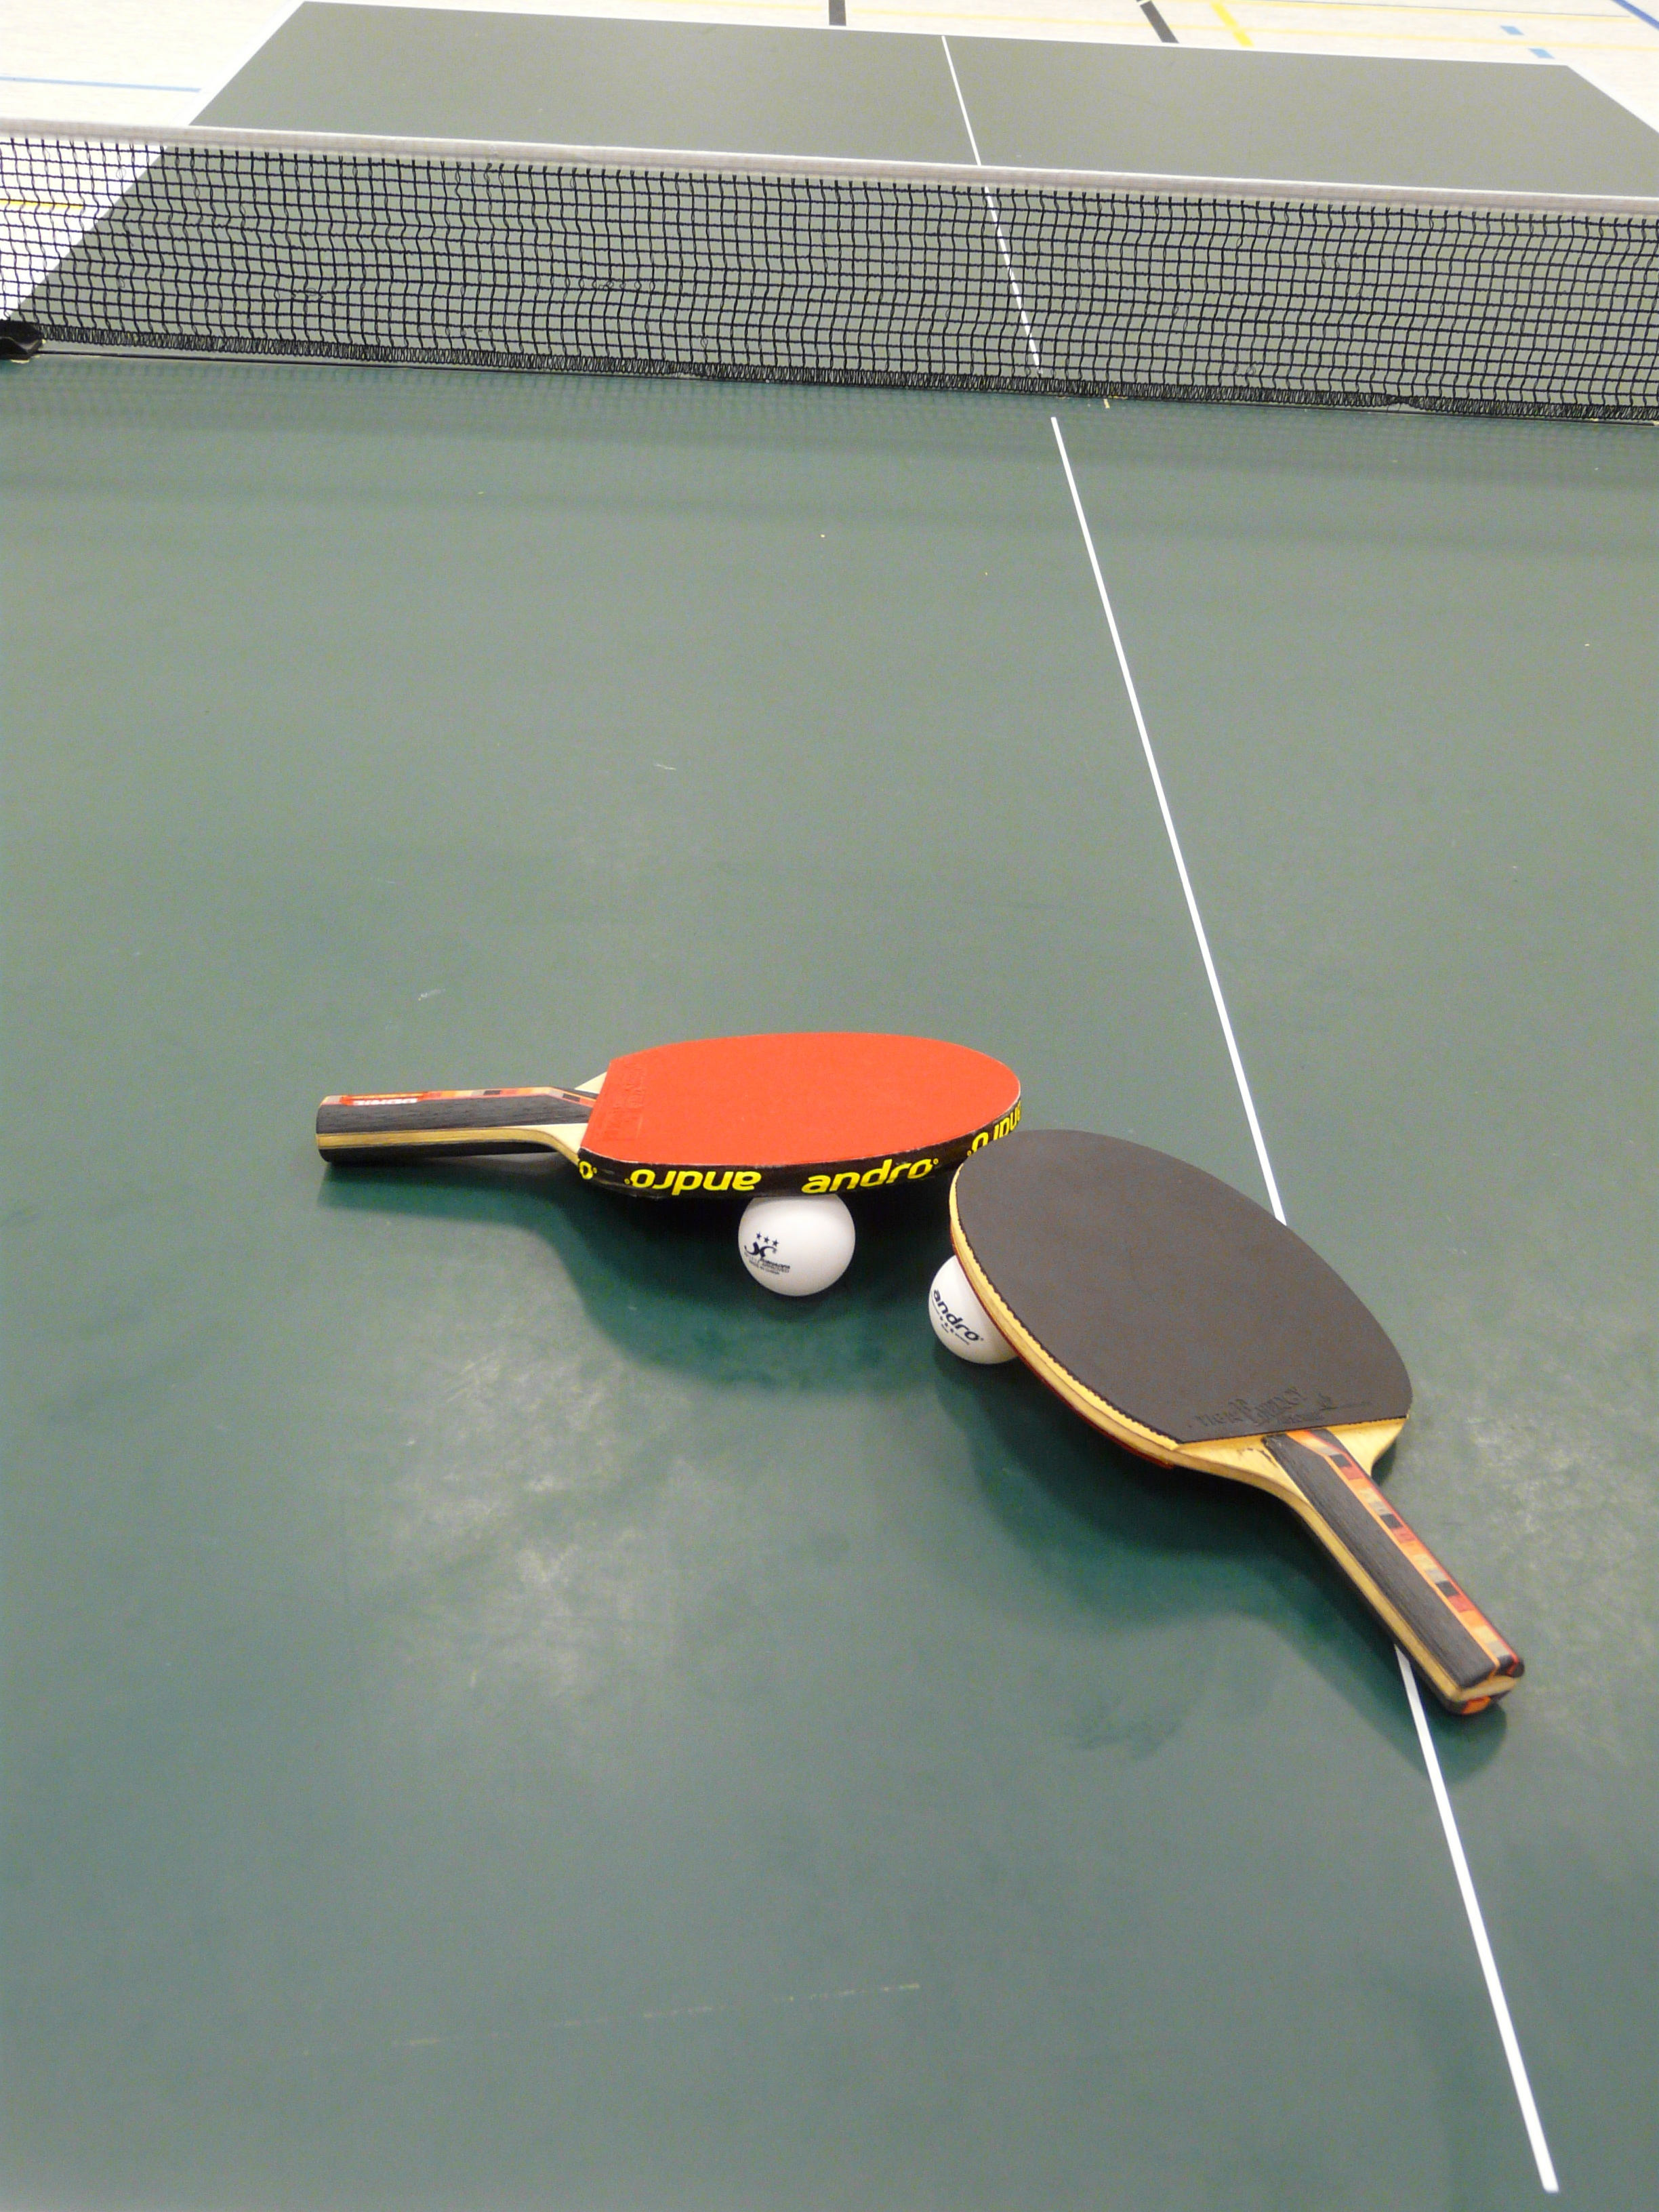
wing, sport, play, guitar, paddle, sports equipment, golf club, bat, table tennis, ping pong, table tennis bat, string instrument, surfing equipment and supplies, plucked string instruments